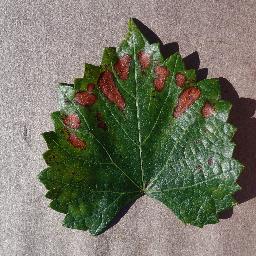
Label: Grape___Esca_(Black_Measles)